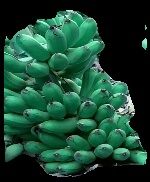
Variety: rasbale
Grade: grade1